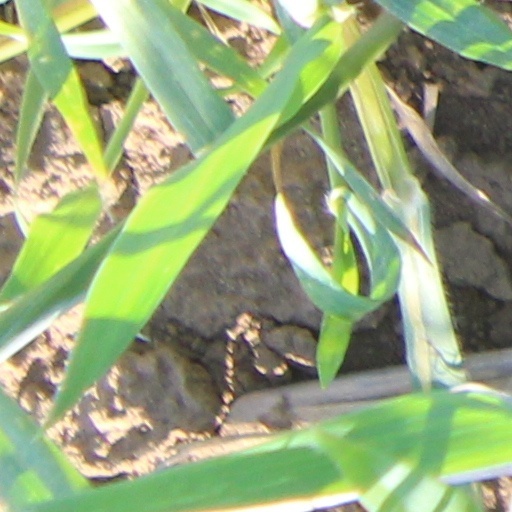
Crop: wheat